Debbie Cook

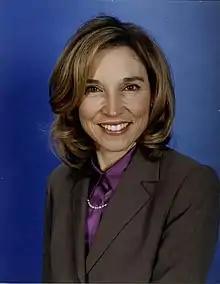
Cook's official Huntington Beach Council photo, circa 2000-2008

Deborah Ann "Debbie" Cook (born January 22, 1954) is an American politician and lawyer from California. She is the former mayor of Huntington Beach, California, and was the Democratic candidate for California's 46th congressional district in 2008. Cook was elected to the Huntington Beach City Council in 2000 and re-elected in 2004. She is president of the board of directors of the Post Carbon Institute.